Germany

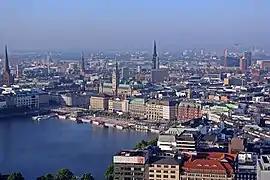
Hamburg is Germany's second-most populous city, with its seaport being the country's largest by volume.

Of the world's 500 largest stock market-listed companies by revenue in 2024, the "Fortune" Global 500, 29 were based in Germany. The DAX, Germany's stock market index operated by the Frankfurt Stock Exchange, includes 30 major Germany-based companies. Well-known international German brands include Mercedes-Benz, BMW, Volkswagen, Audi, Porsche, Opel, Siemens, Nivea, Bayer, Allianz, Adidas, Puma, Hugo Boss, SAP, Bosch and Deutsche Telekom. Berlin is a hub for startup companies and has become the leading location for venture capital-funded firms in the European Union. Germany is recognised for its large portion of specialised small and medium enterprises, known as the ; these companies represent around 48% of the global market leaders in their segments, labelled hidden champions.